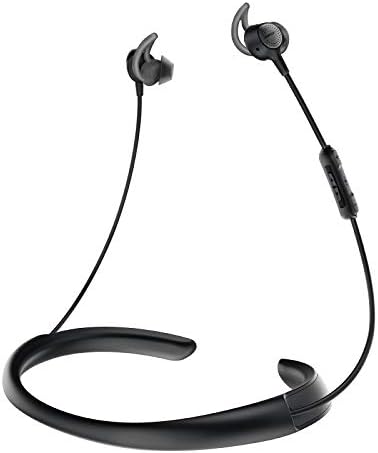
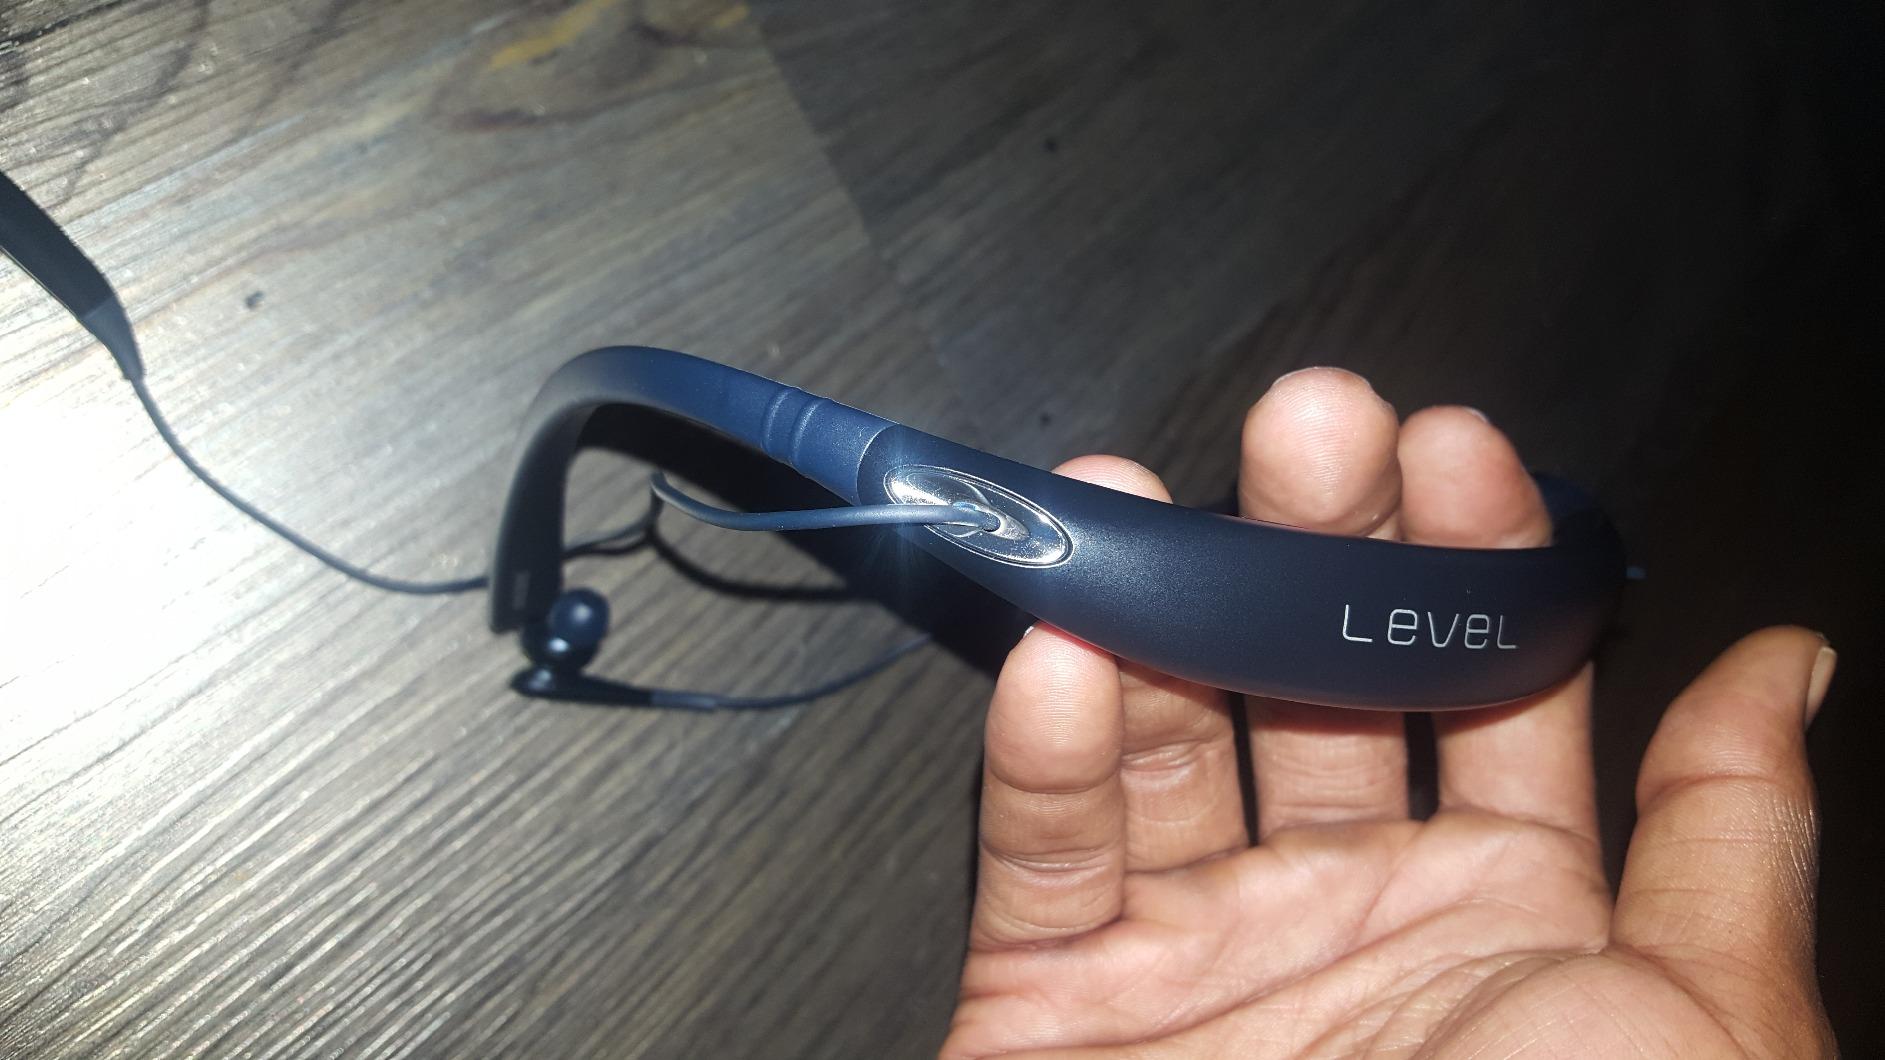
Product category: headphones
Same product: no